Gary Bettman

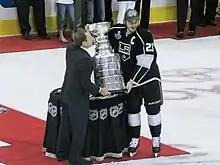
Bettman presents the Stanley Cup to Dustin Brown at the end of the 2012 Stanley Cup Finals

The NHL's television fortunes faded after the ABC/ESPN deal. In 2004, the league could manage a revenue sharing deal with only NBC, with no money paid up front by the network. Also, coming out of the lockout, ESPN declined its $60 million option for the NHL's cable rights in 2005–06. While wishing to retain the NHL, it stated the cost was overvalued. However, Bettman was able to negotiate a deal with Comcast to air the NHL on the Outdoor Life Network channel, which was later renamed Versus in 2006. The three-year deal was worth $207.5 million. Bettman was heavily criticized for the move to Versus, as detractors argued that the league lost a great deal of exposure since moving to the much smaller network. The TV deal with Versus was later extended through the 2010–11 season.